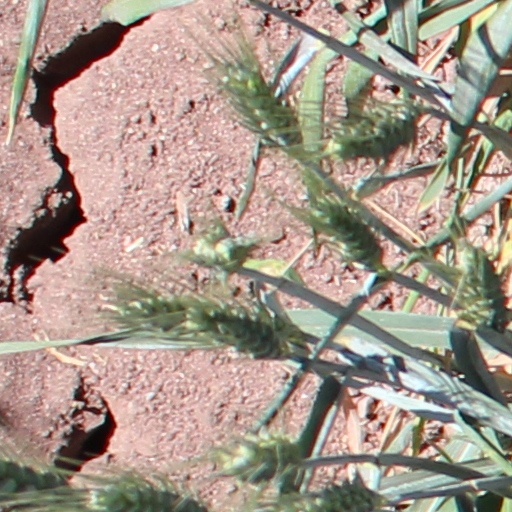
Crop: wheat